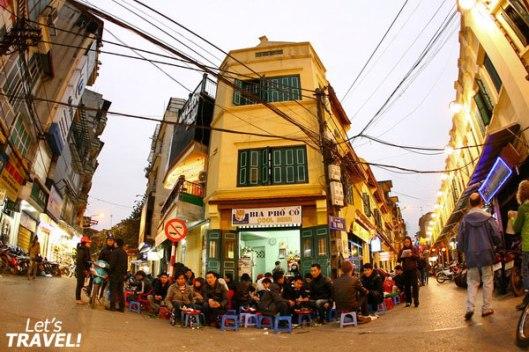
có nhiều người đang ngồi ở khu vực giao lộ giữa hai con phố